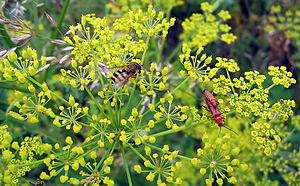
Almindelig pastinak
Almindelig pastinak (Pastinaca sativa)
Almindelig pastinak (Pastinaca sativa)
Pastinak stammer fra Central- og Sydeuropa, hvor den stadig vokser vildt i sin oprindelige form. Den har været dyrket i flere tusind år og har været en væsentlig del af hverdagskosten i dette område.